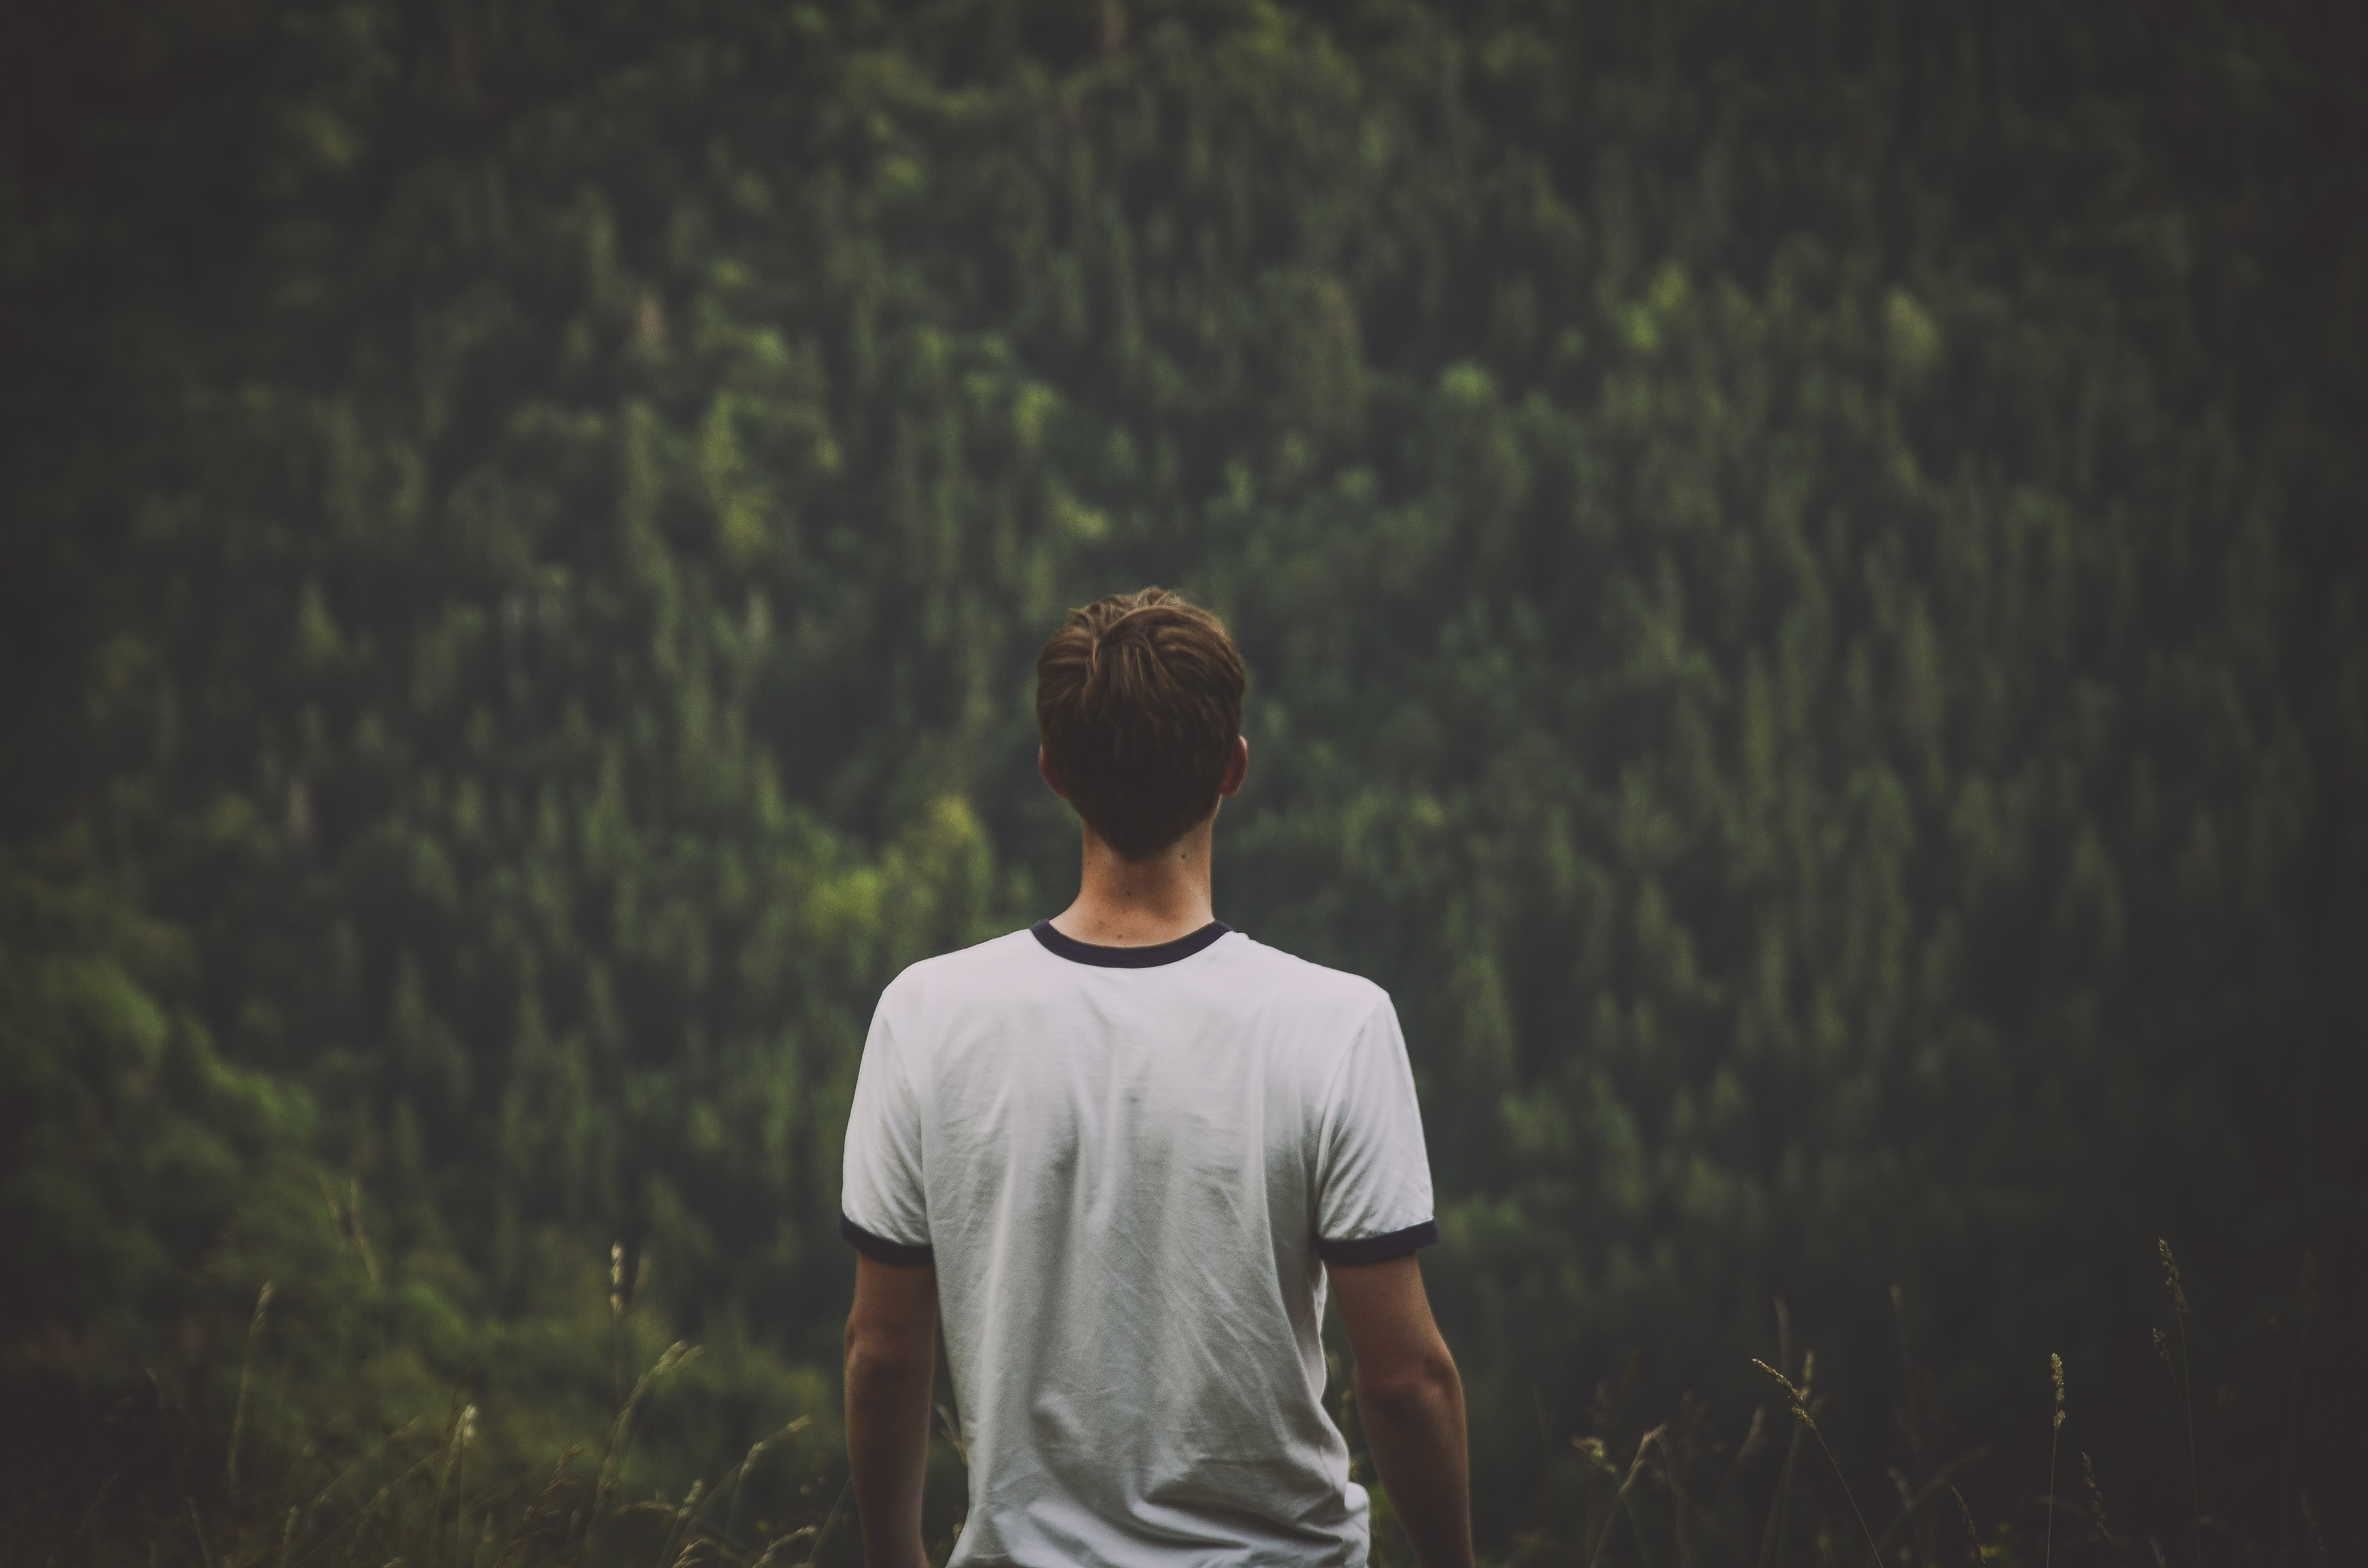
man, nature, forest, person, light, photography, sunlight, morning, model, green, darkness, shirt, trees, outdoors, daylight, photograph, emotion, adult